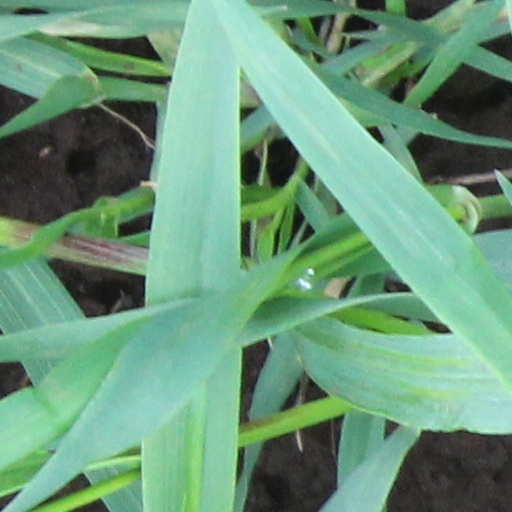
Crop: wheat